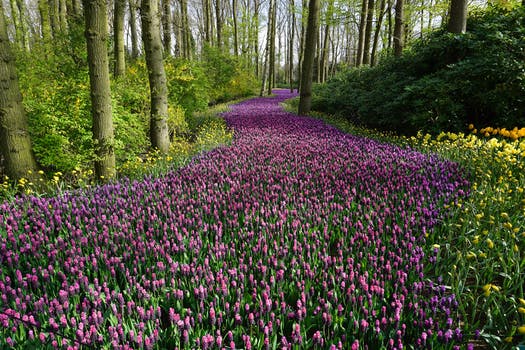
Label: No Watermark